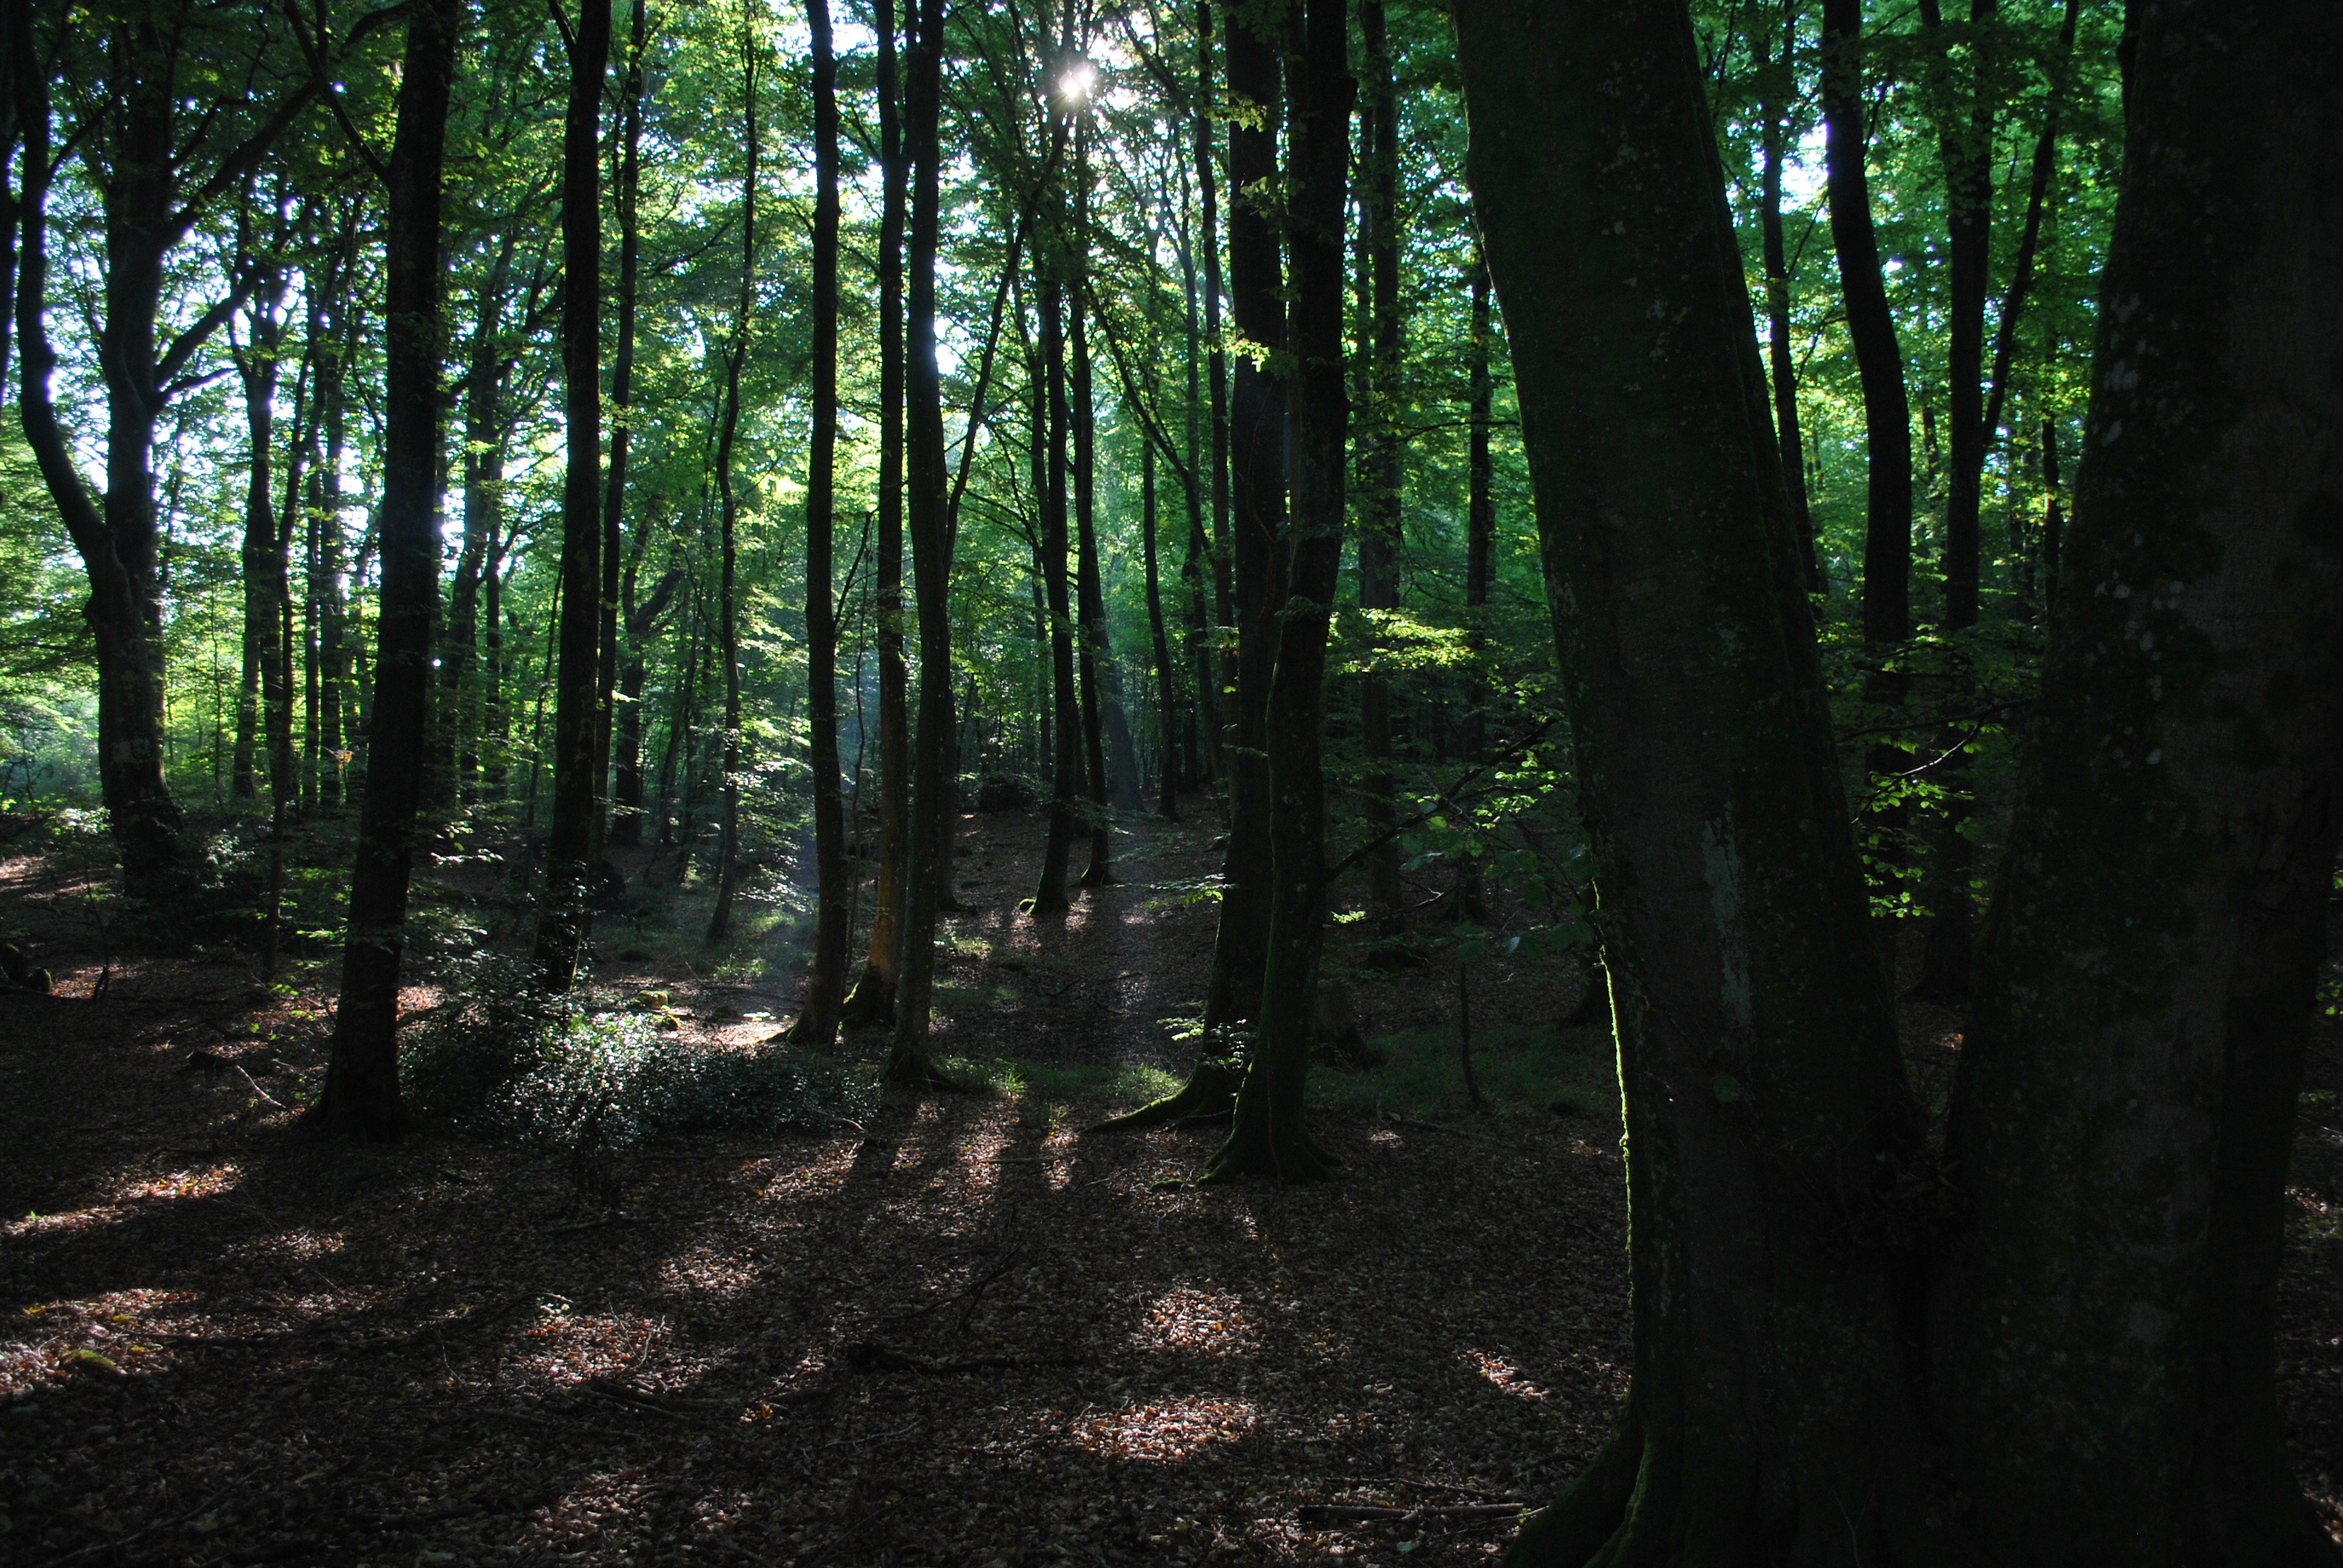
tree, nature, forest, wilderness, plant, trail, sunlight, leaf, green, jungle, rainforest, deciduous, grove, woodland, habitat, ecosystem, biome, old growth forest, natural environment, geographical feature, atmospheric phenomenon, woody plant, temperate broadleaf and mixed forest, temperate coniferous forest